Ameneh Bahrami

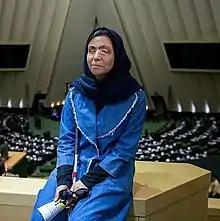
Ameneh Bahrami in 2019

Ameneh Bahrami (born 1978 in Tehran, Iran) is an Iranian woman blinded in an acid attack. She became the focus of international controversy after demanding that her attacker, Majid Movahedi, be punished by being similarly blinded. The punishment is permitted under the Qisas principle of sharia.